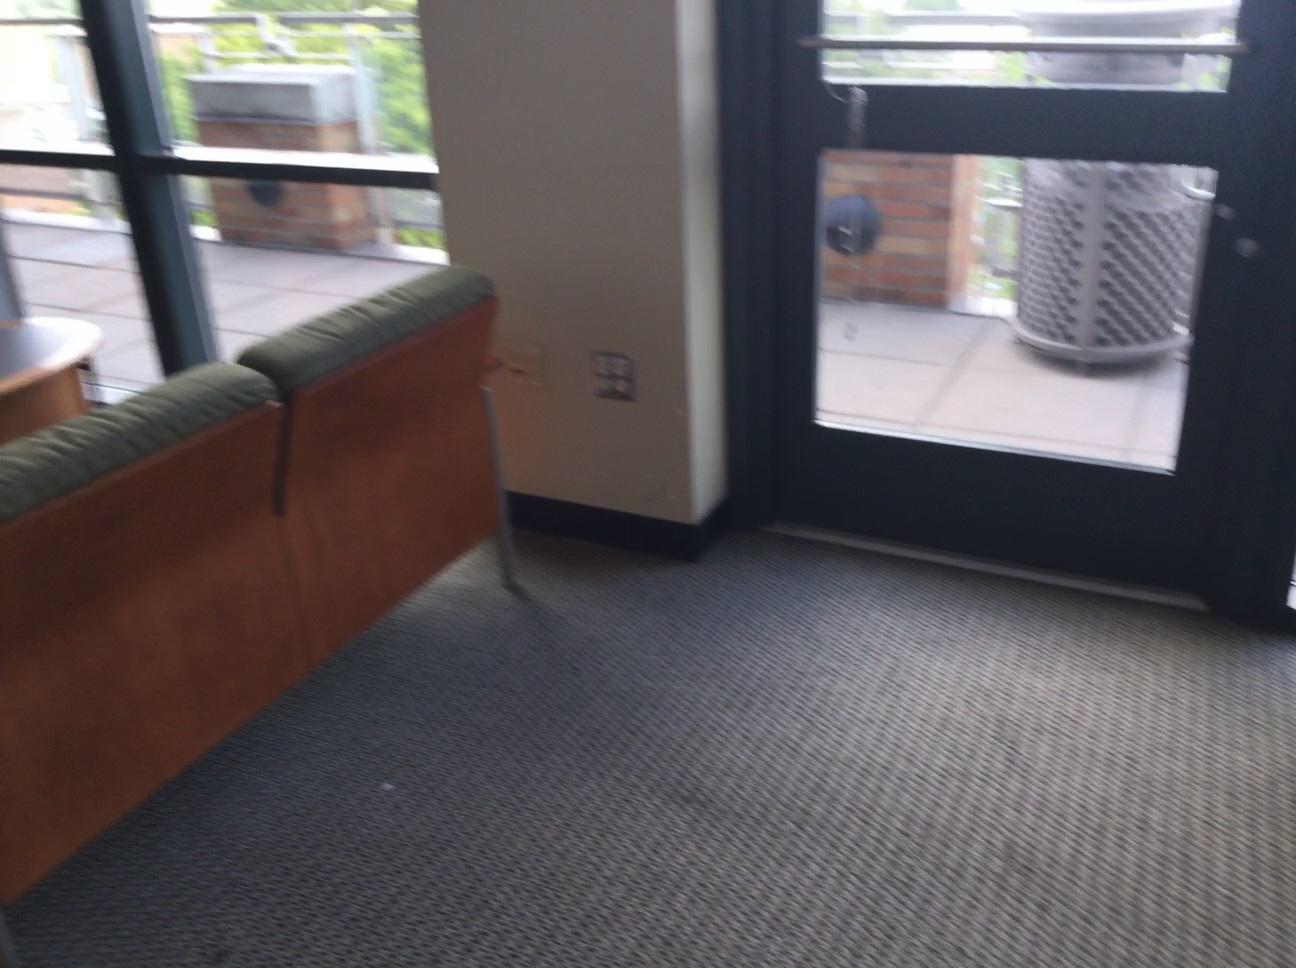
Question: In the image, there is the bin. Pinpoint several points within the vacant space situated left of the bin from the camera's perspective. Your final answer should be formatted as a list of tuples, i.e. [(x1, y1), ...], where each tuple contains the x and y coordinates of a point satisfying the conditions above. The coordinates should be between 0 and 1, indicating the normalized pixel locations of the points.
Answer: [(0.975, 0.887), (0.920, 0.867), (0.926, 0.830), (0.932, 0.795), (0.938, 0.764), (0.942, 0.736), (0.947, 0.708), (0.951, 0.683), (0.867, 0.847), (0.876, 0.812), (0.883, 0.779), (0.890, 0.749), (0.897, 0.721), (0.903, 0.695), (0.909, 0.670), (0.828, 0.794), (0.837, 0.763), (0.846, 0.735), (0.854, 0.708), (0.861, 0.683), (0.868, 0.659), (0.793, 0.748), (0.803, 0.720), (0.812, 0.694), (0.821, 0.670), (0.829, 0.648), (0.762, 0.707), (0.772, 0.682), (0.782, 0.659), (0.792, 0.637)]